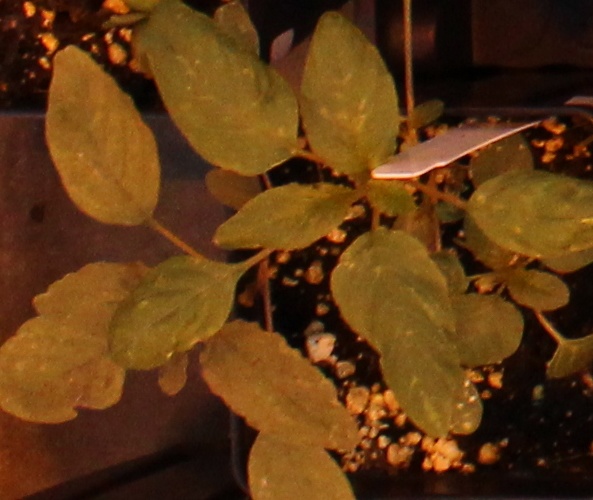
Label: Palmer Amaranth